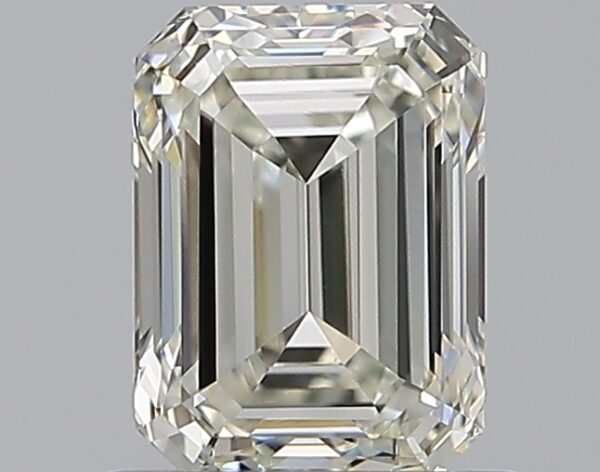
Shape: emerald
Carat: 0.9
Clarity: VS1
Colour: J
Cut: EX
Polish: VG
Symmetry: VG
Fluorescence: N
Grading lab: GIA
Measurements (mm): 6.29 x 4.58 x 3.15